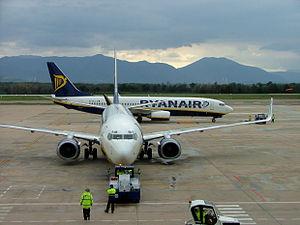
L'aéroport de Gérone-Costa Brava ou aéroport de Gérone est un aéroport situé à Vilobí d'Onyar, à 12 km au sud de la ville de Gérone, 74 km de Barcelone au nord-est de l'Espagne. Il s'agit d'un des principaux aéroports en Catalogne, avec celui de Barcelone.